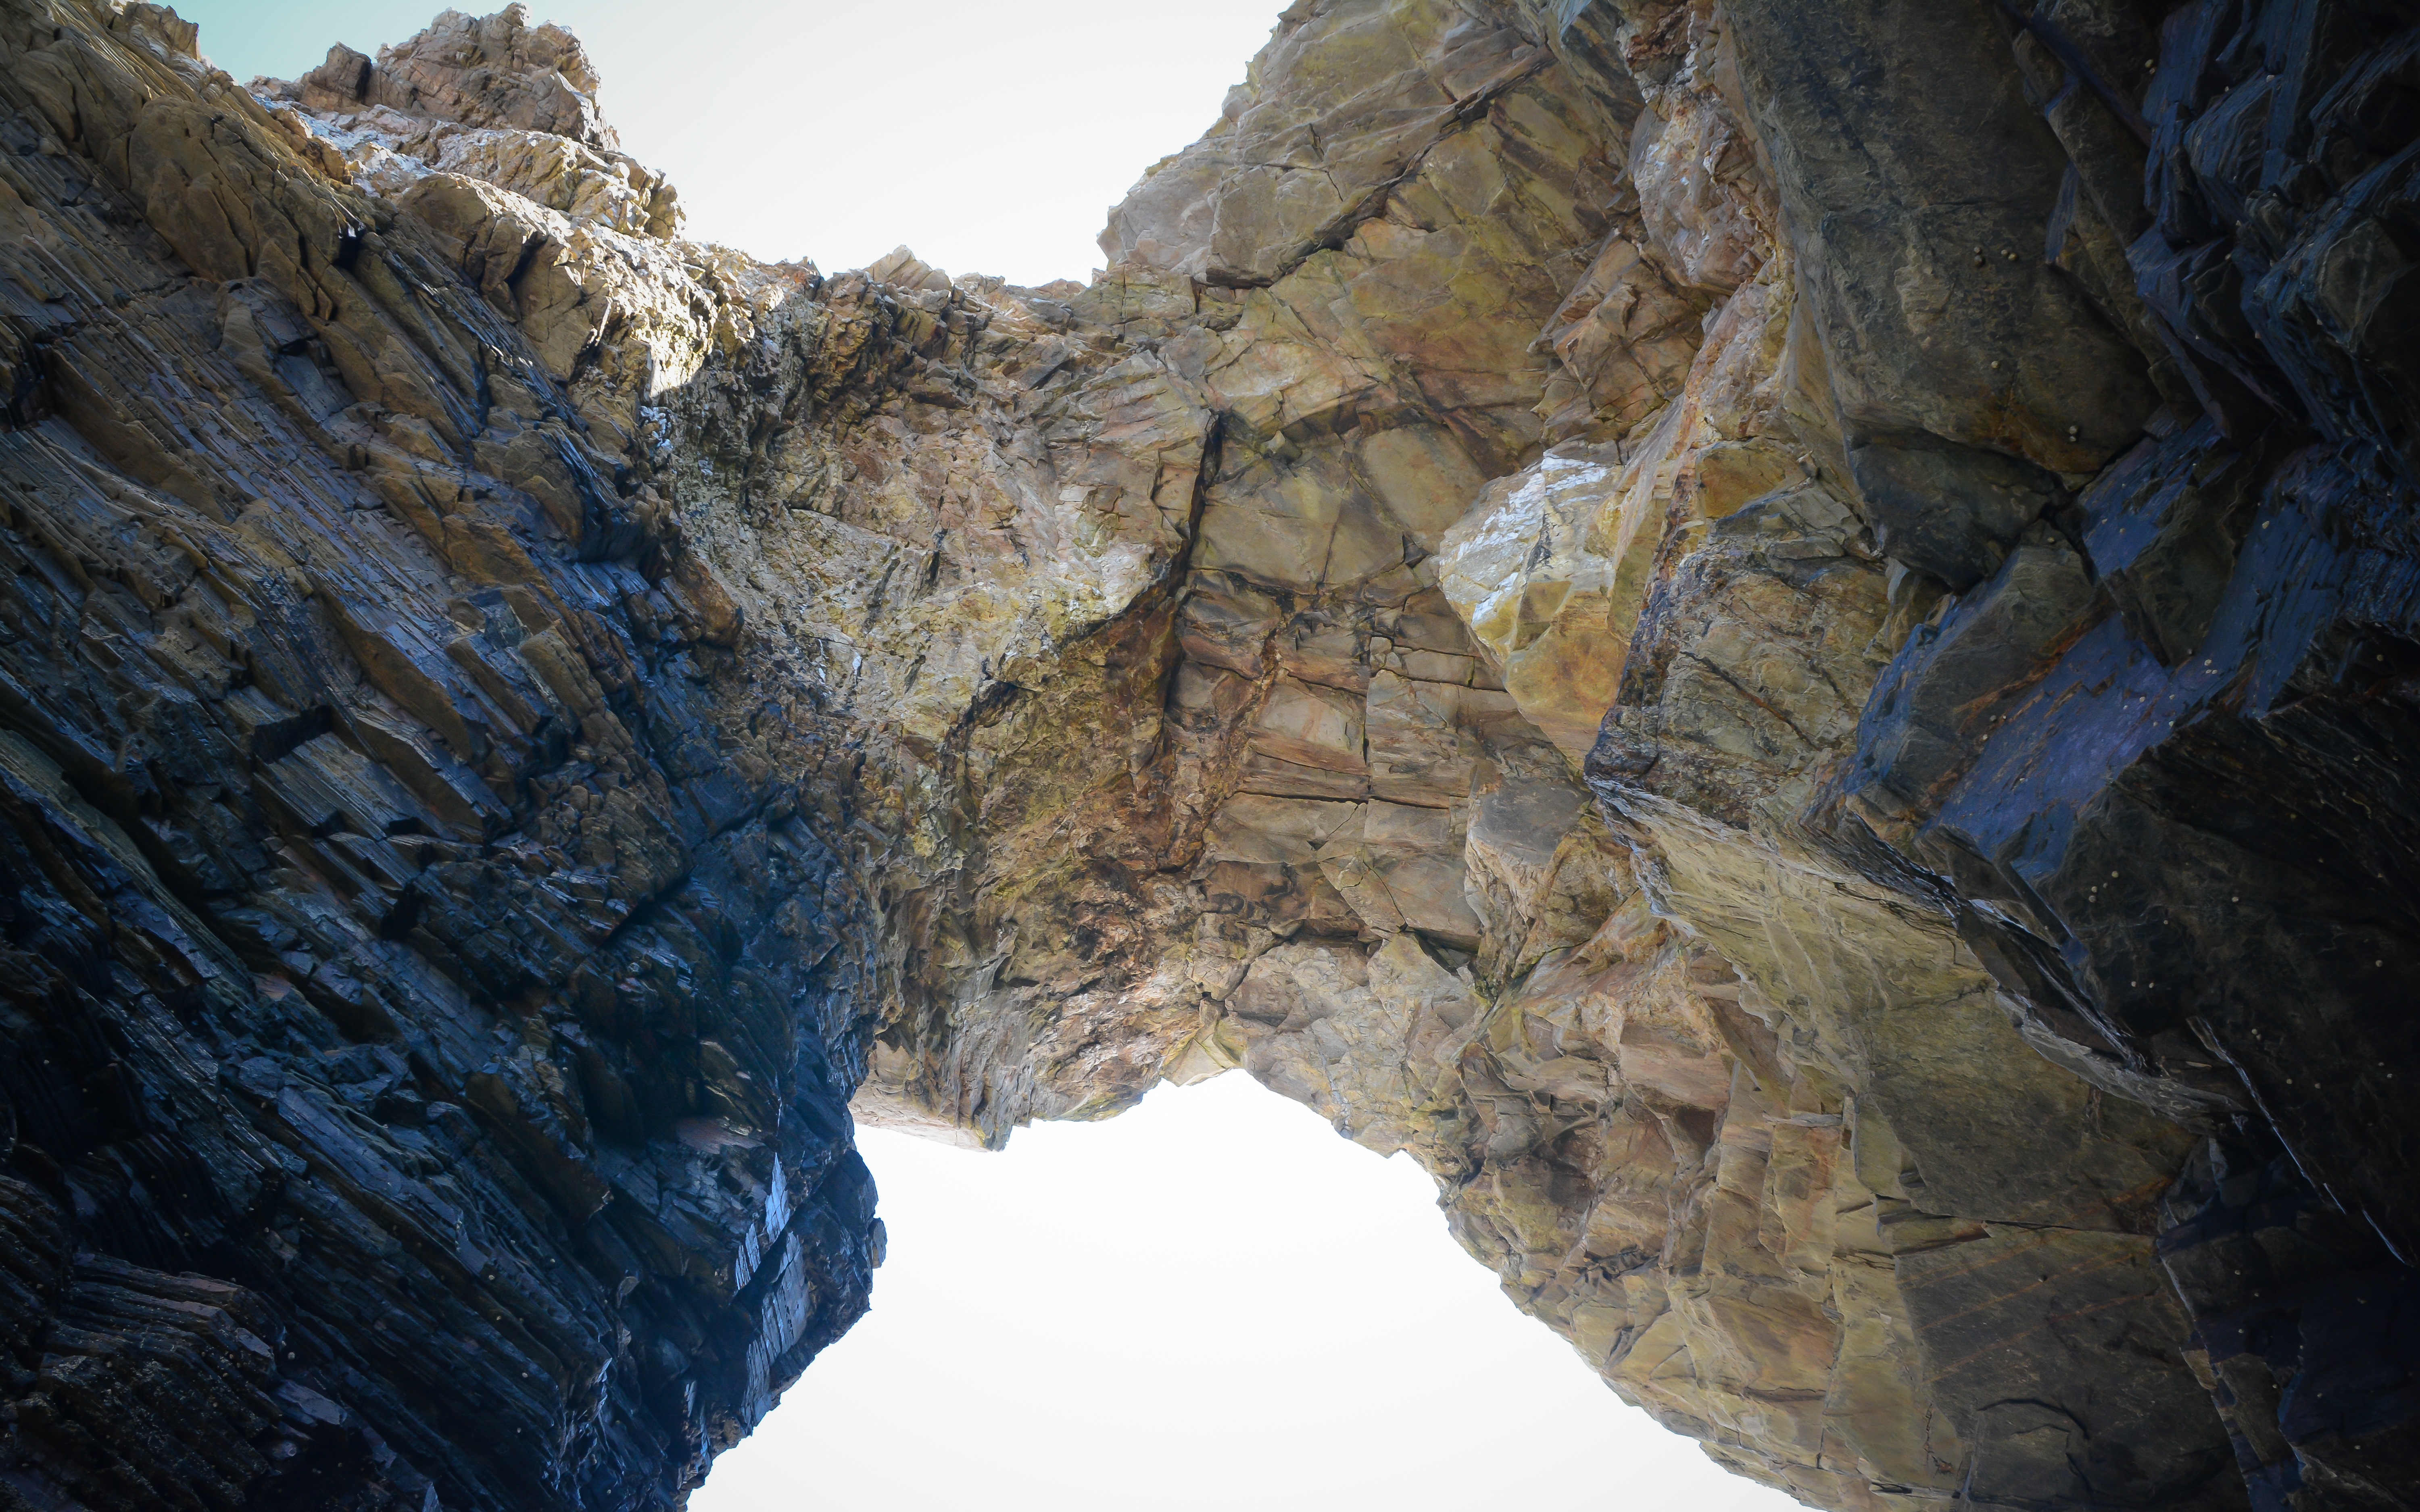
geographical feature, landform, rock, geology, cliff, mountain, terrain, wadi, formation, ridge, cave, natural arch